Black Lightning season 1

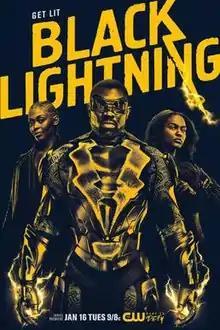
Promotional poster

The first season of the American television series "Black Lightning", which is based on the DC Comics character Jefferson Pierce / Black Lightning, premiered on The CW on January 16, 2018, and ran for 13 episodes until April 17, 2018. The season was produced by Berlanti Productions, Akil Productions, Warner Bros. Television, and DC Entertainment. It was ordered in May 2017 and production began that September, with Salim Akil serving as showrunner.